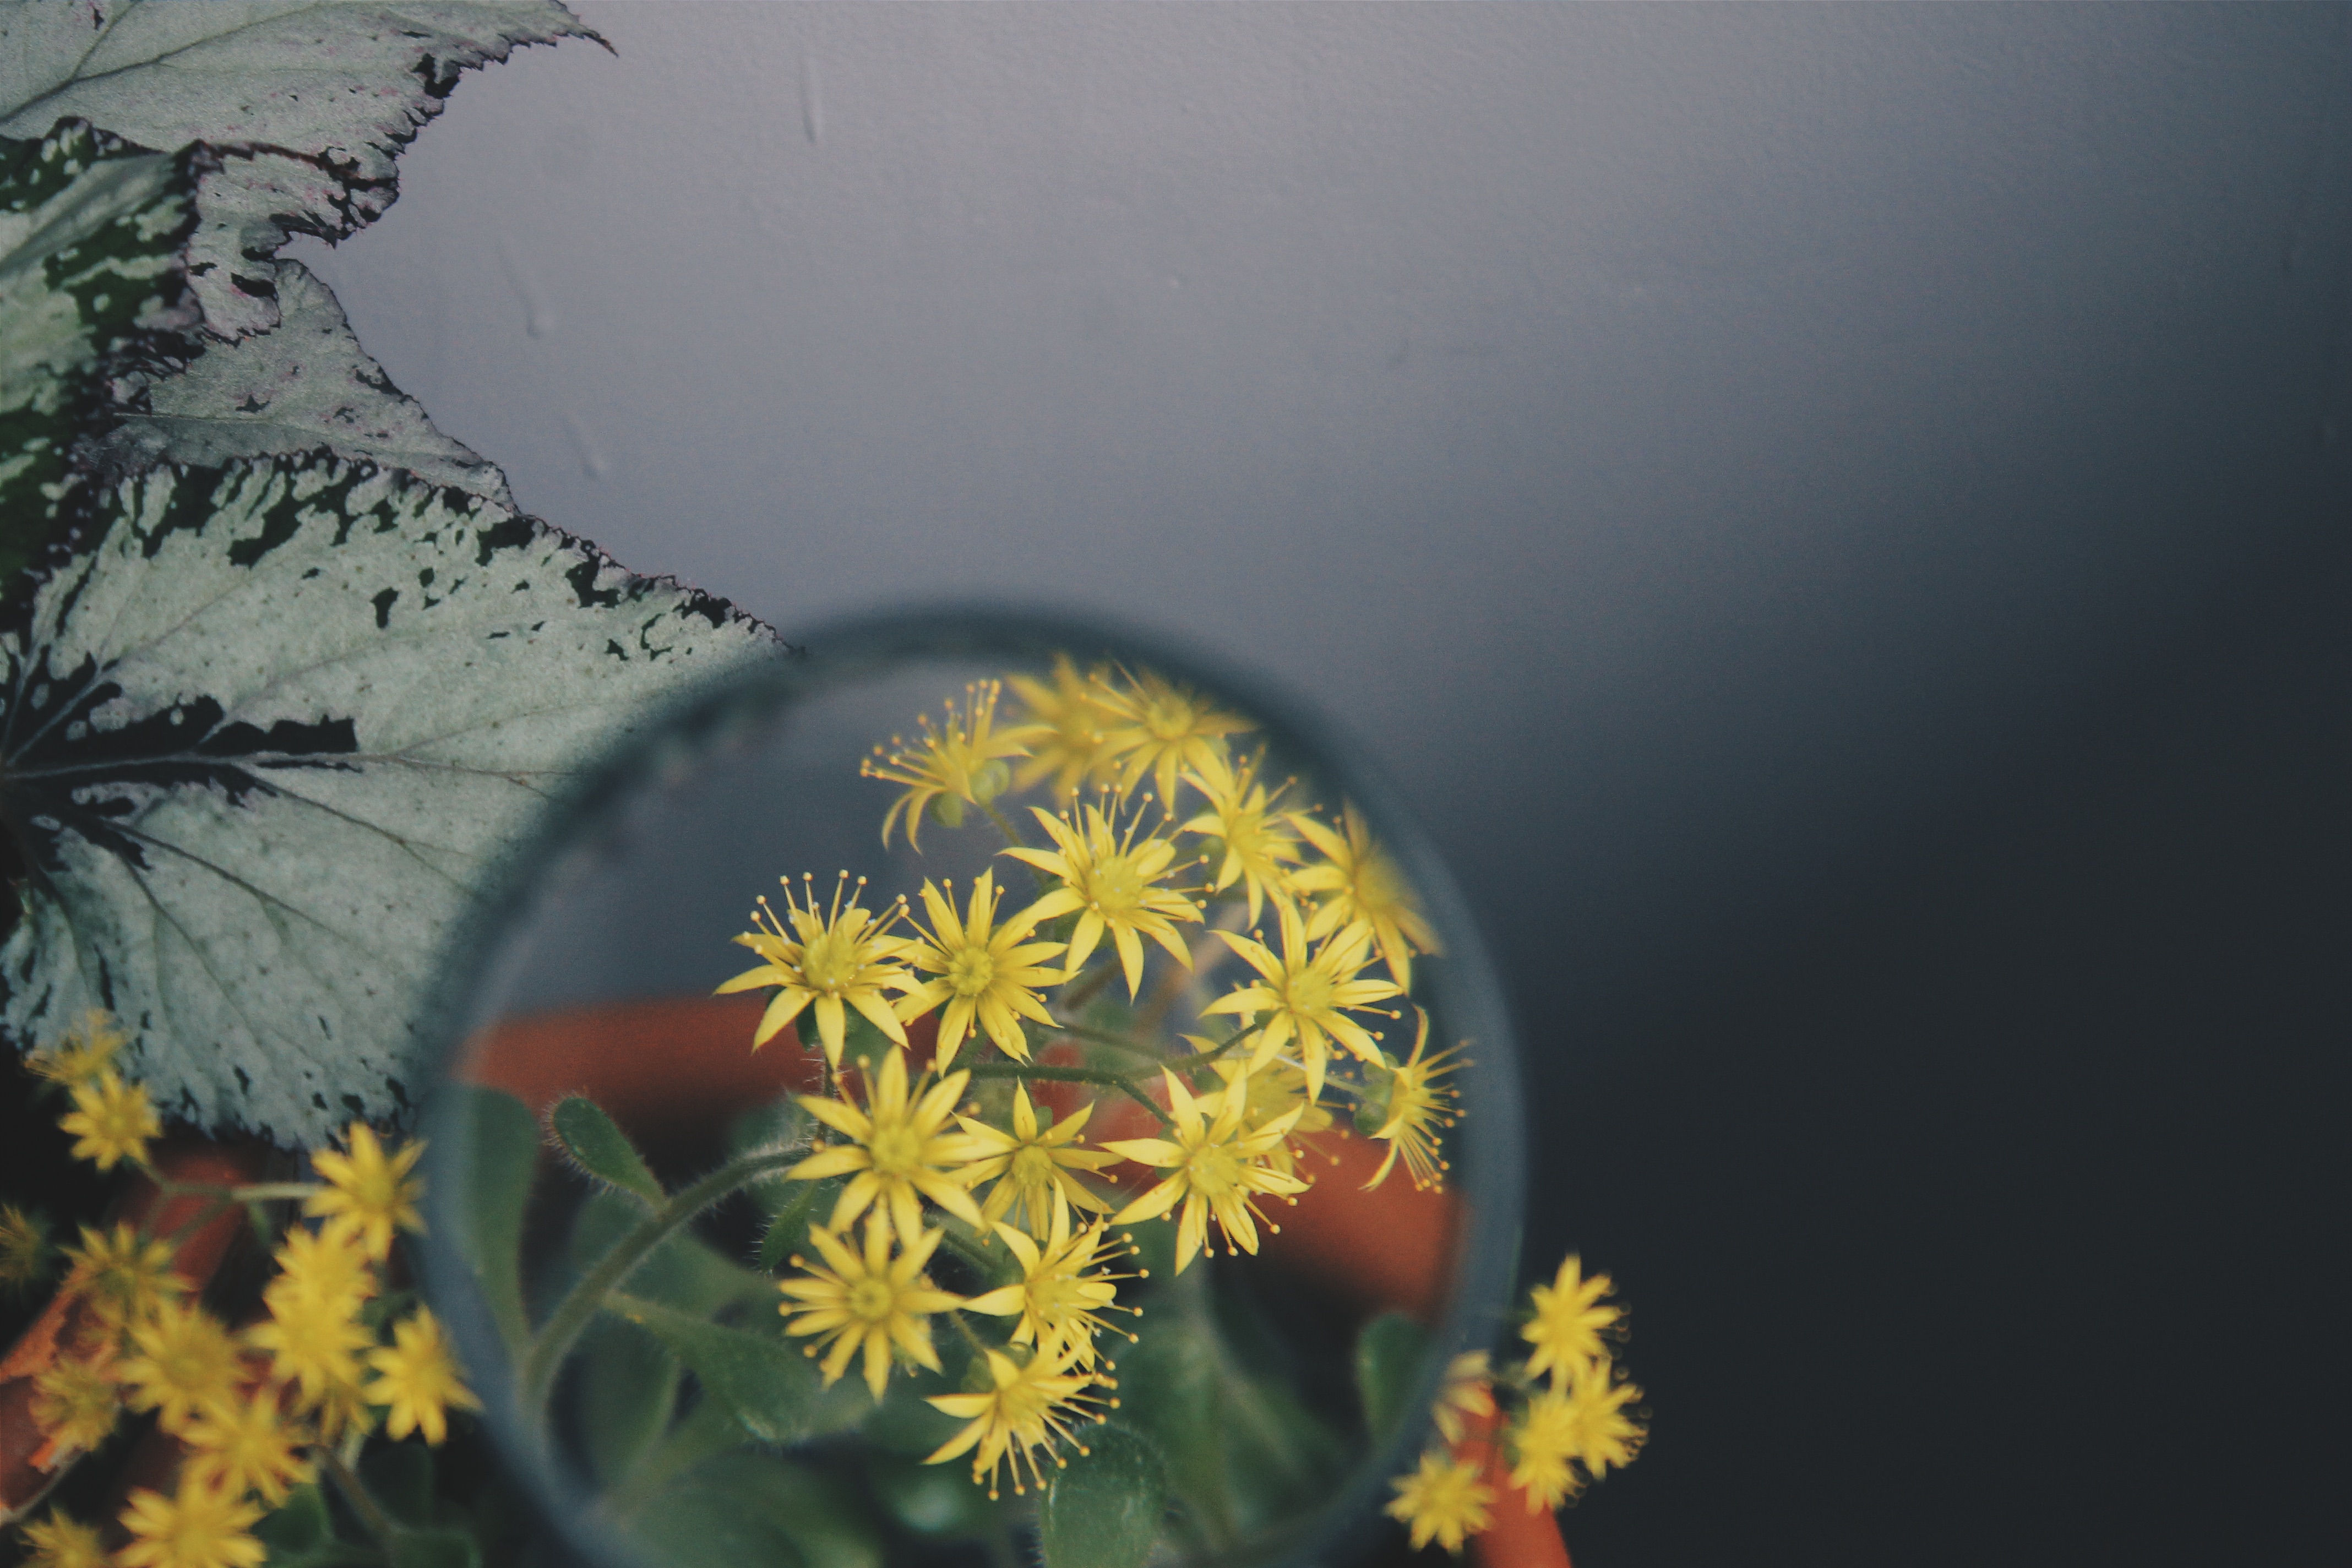
plant, leaf, flower, biology, yellow, flora, macro photography